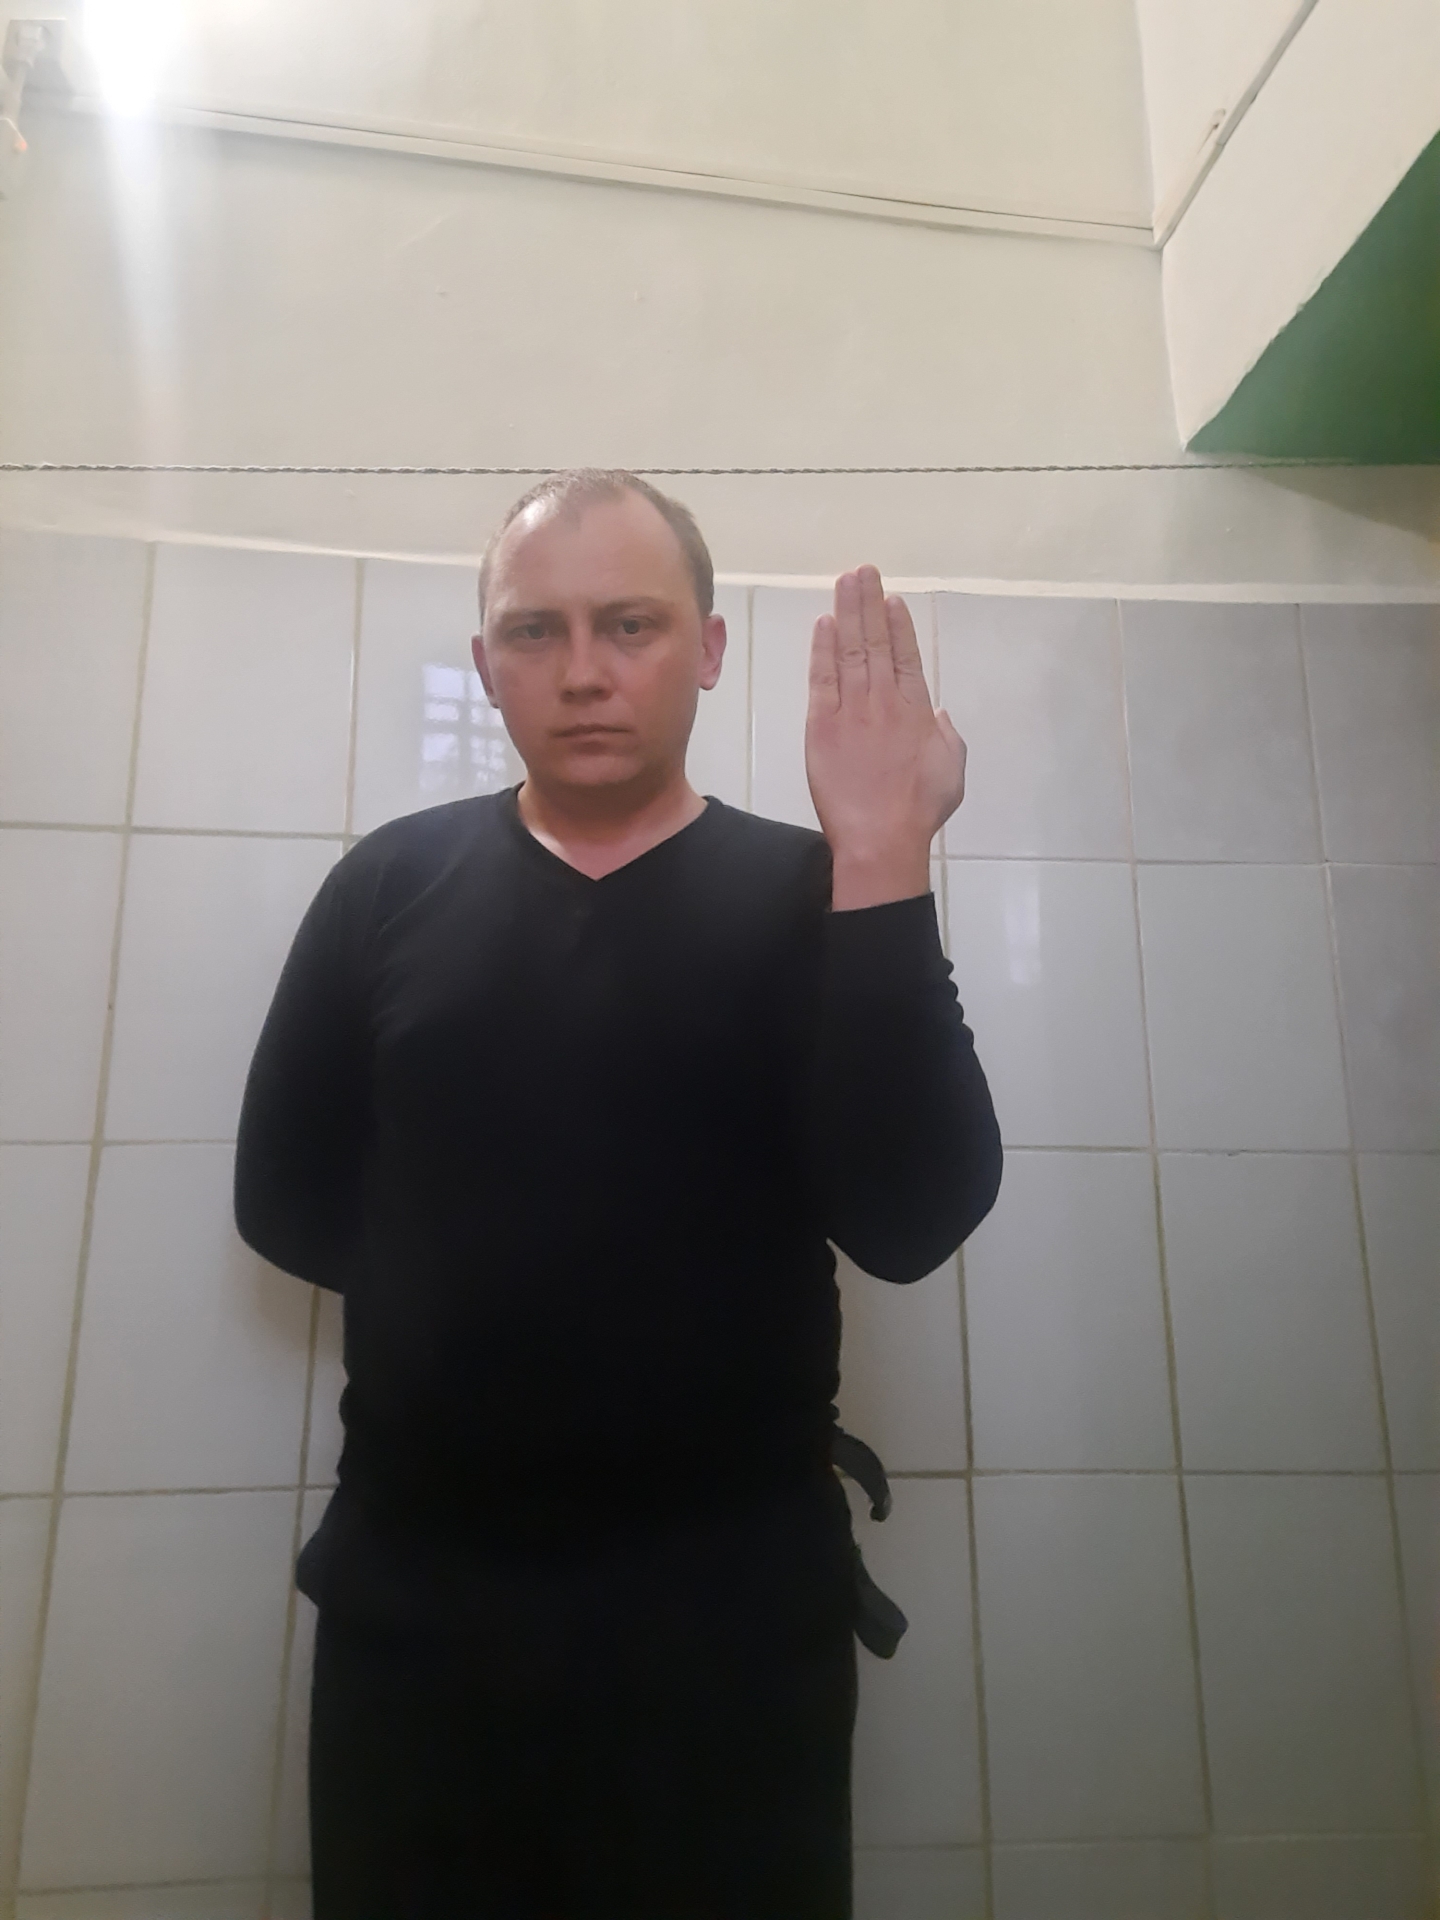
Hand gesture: stop_inverted